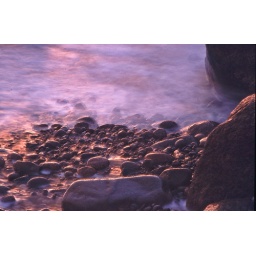
The ocean waves comming up over the rocks on the beach in slow motion at sunset